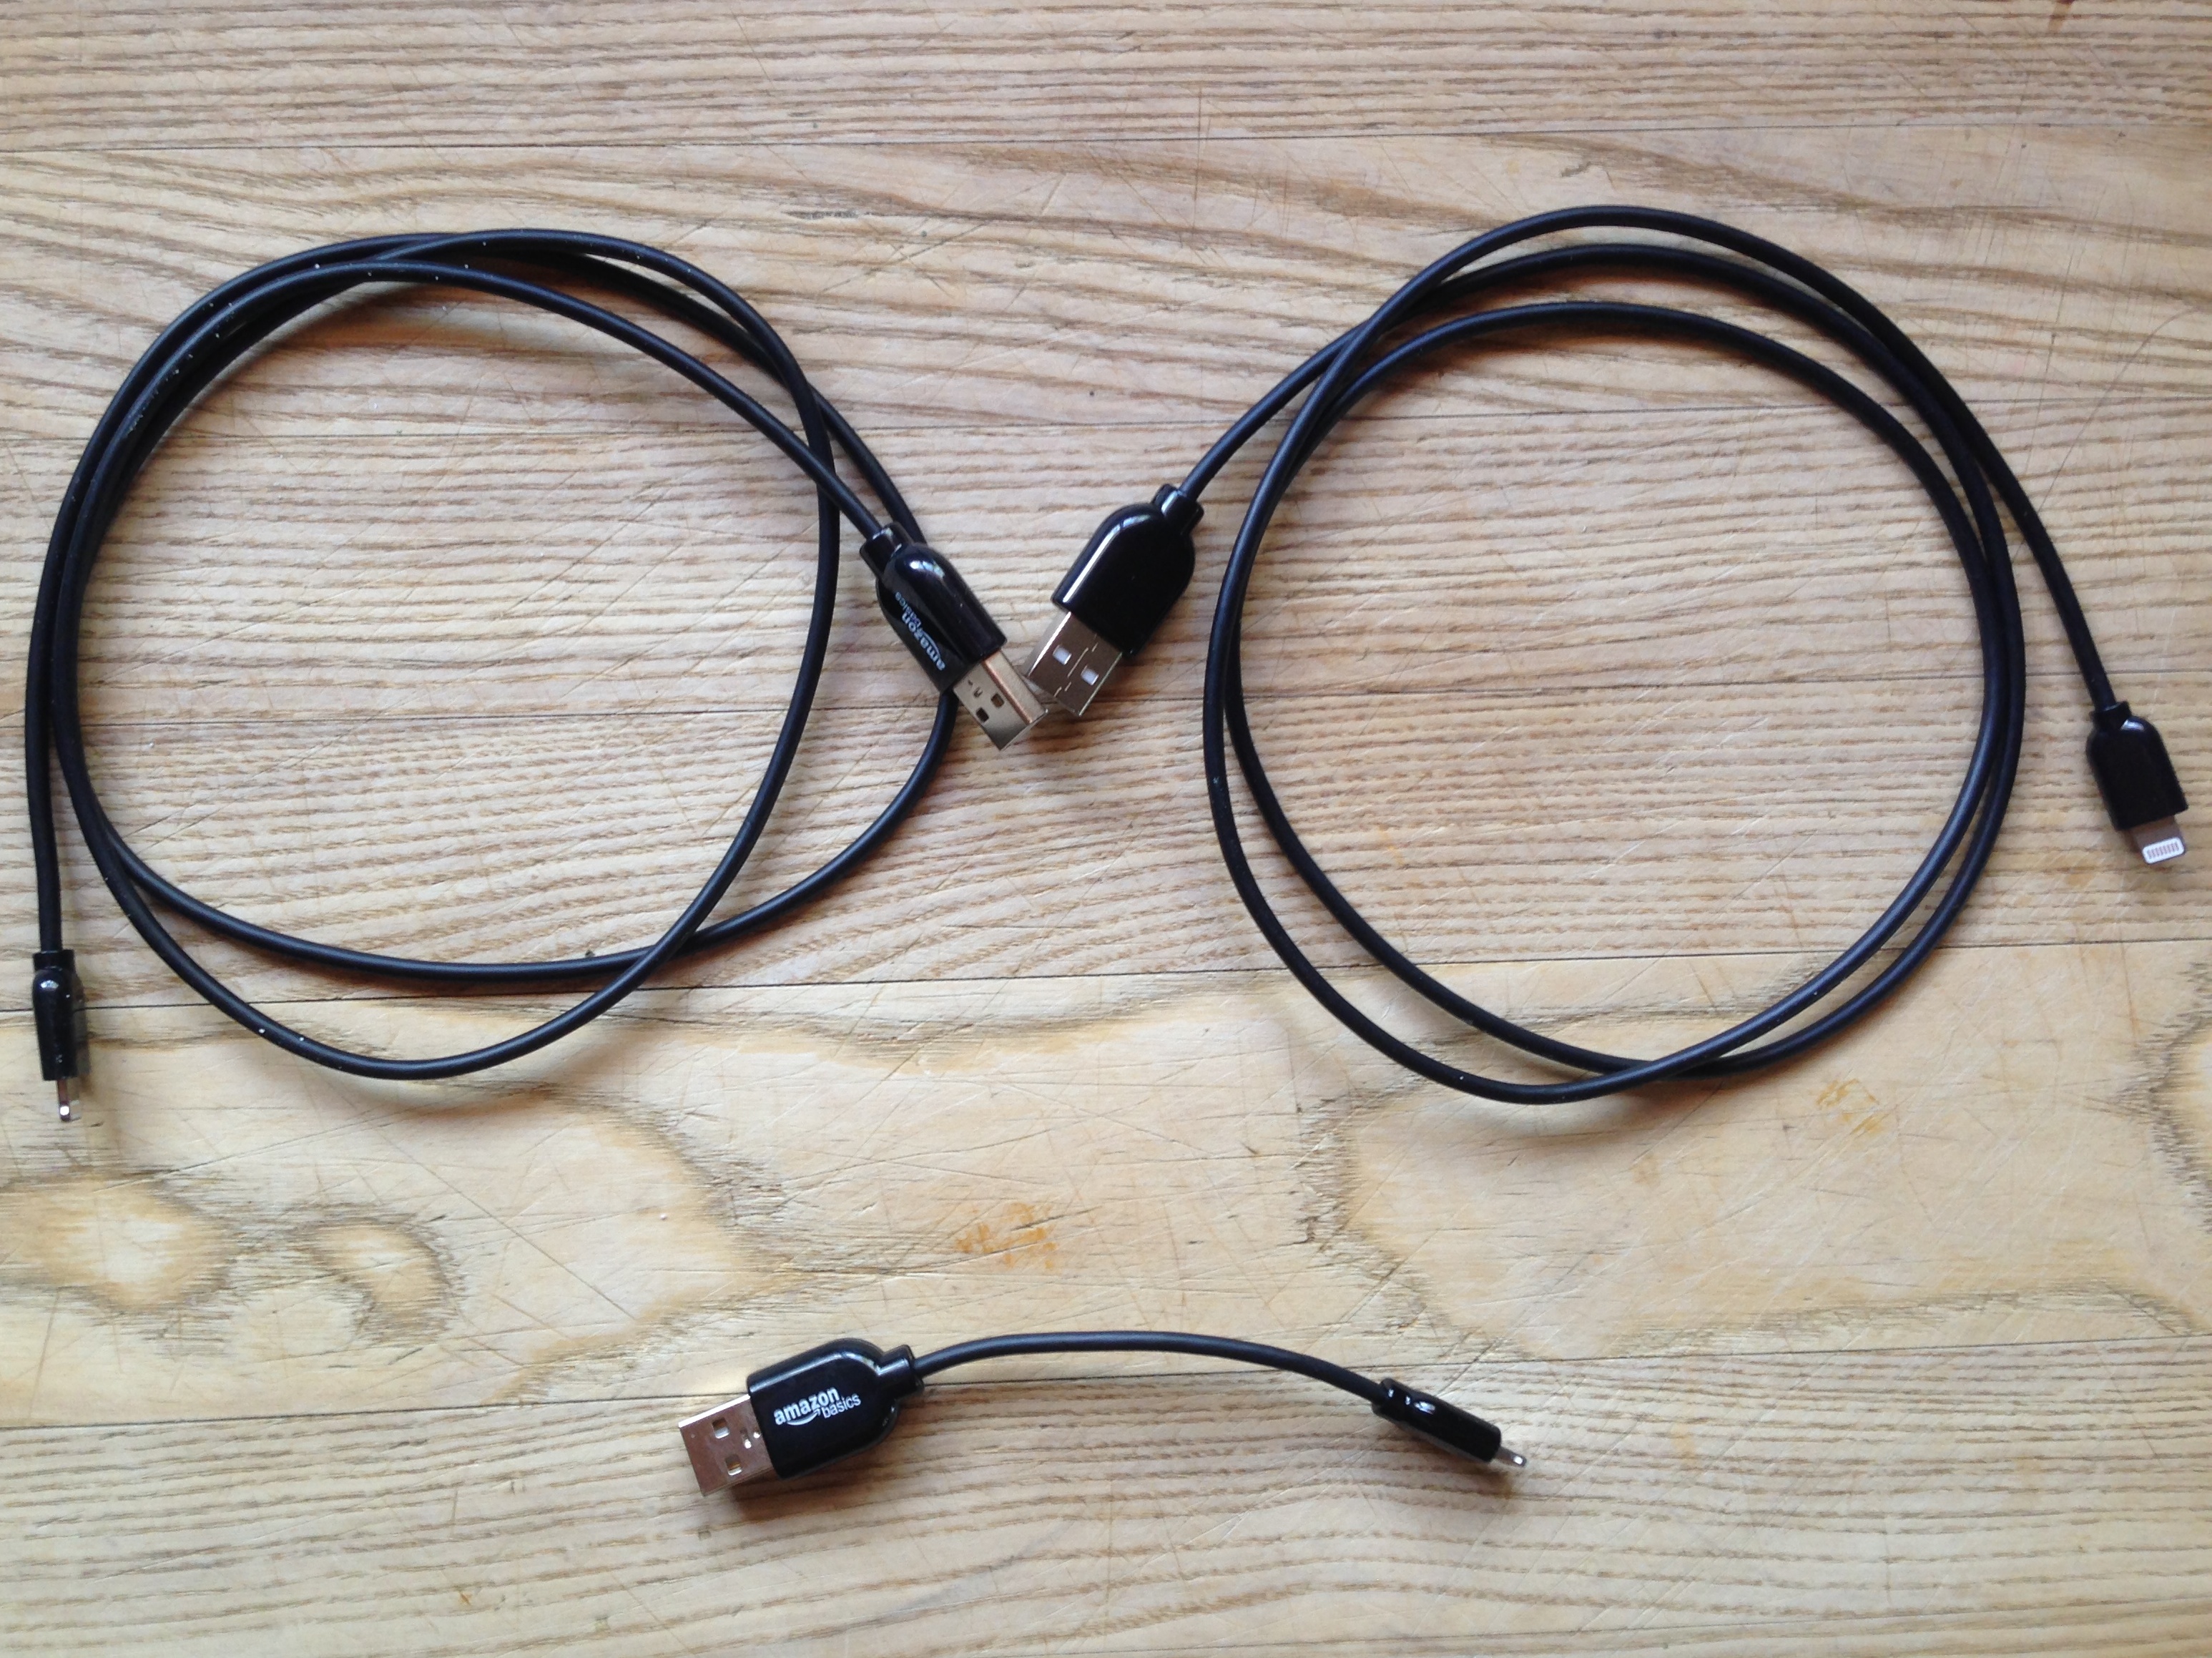
technology, rein, gadget, ear, headphones, glasses, eyewear, organ, vision care